College Hill Town Hall

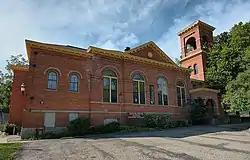
Northern side

The College Hill Town Hall is a historic village hall in the city of Cincinnati, Ohio, United States. Built as village offices for College Hill when it was a separate community, the building was designed by Samuel Hannaford, and it has been named a historic site.